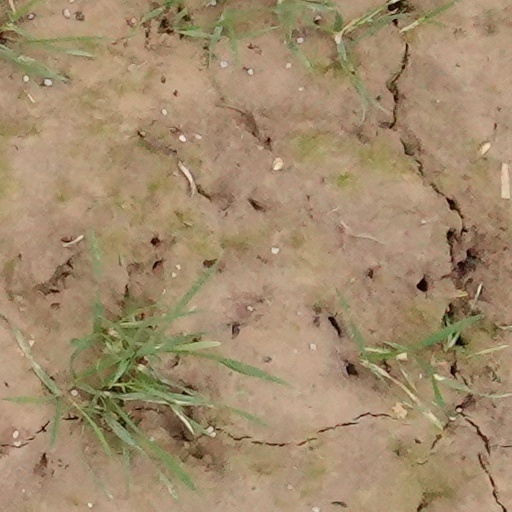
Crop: wheat